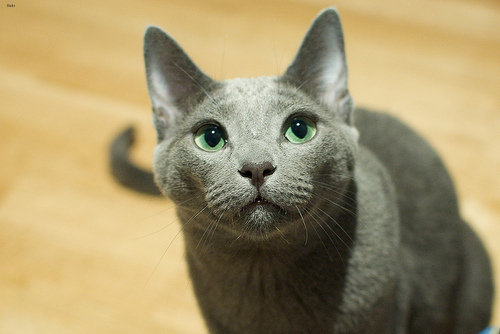
Animal: cat
Breed: russian_blue